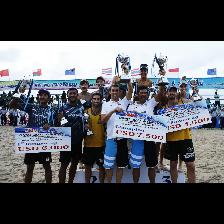
Label: Human